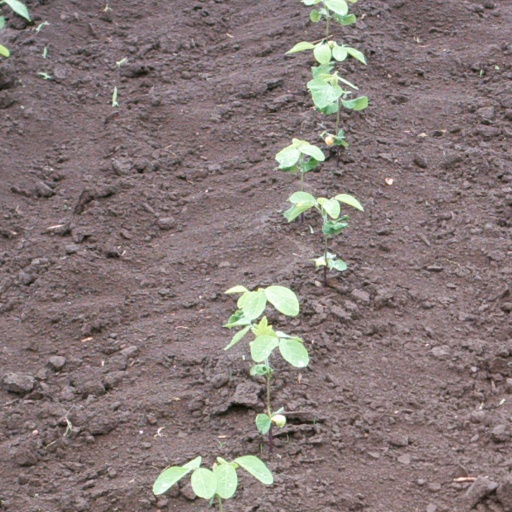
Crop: soybean